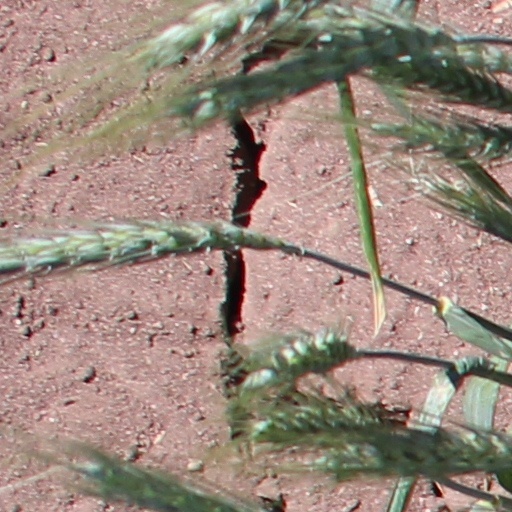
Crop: wheat